Army of the Coasts of La Rochelle

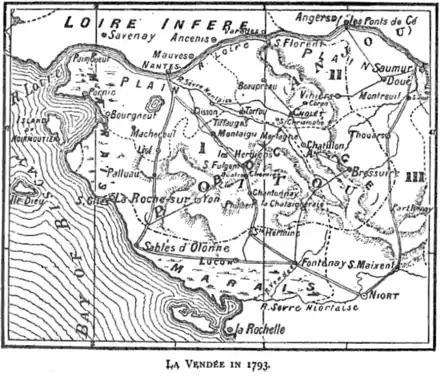
Map of La Vendée in 1793

In May 1793 the Vendeans or Whites went on the offensive in the east. Bonchamps had 10,000 rebels watching Angers, Elbée and 20,000 men of the "Grand Army" threatened Bressuire, Charette watched Nantes and Les Sables-d'Olonne and Royrand held the southern front. Bonchamps, Lescure and La Rochejaquelein took Bressuire, won the Battle of Thouars and stormed La Châtaigneraie on 13 May. At Pissotte near Fontenay-le-Comte the Vendeans were beaten by Chalbos on 16 May and lost all their artillery. However, they rallied and gathered 35,000 men under Bonchamps, Elbée, Lescure and La Rochejaquelein and attacked again. In the Battle of Fontenay-le-Comte on 25 May out of 14,000 effectives, Chalbos lost 4,000 men and 40 guns. Vendean casualties were estimated at 1,000. A rebel advance on Niort was put off because the Republicans or Blues under François Nicolas de Salomon and Leigonyer threatened Thouars and Cholet. In the west, the garrison of Les Sables-d'Olonne repulsed Cathelineau, Charette and Stofflet, but the Vendeans won other actions and menaced Nantes.